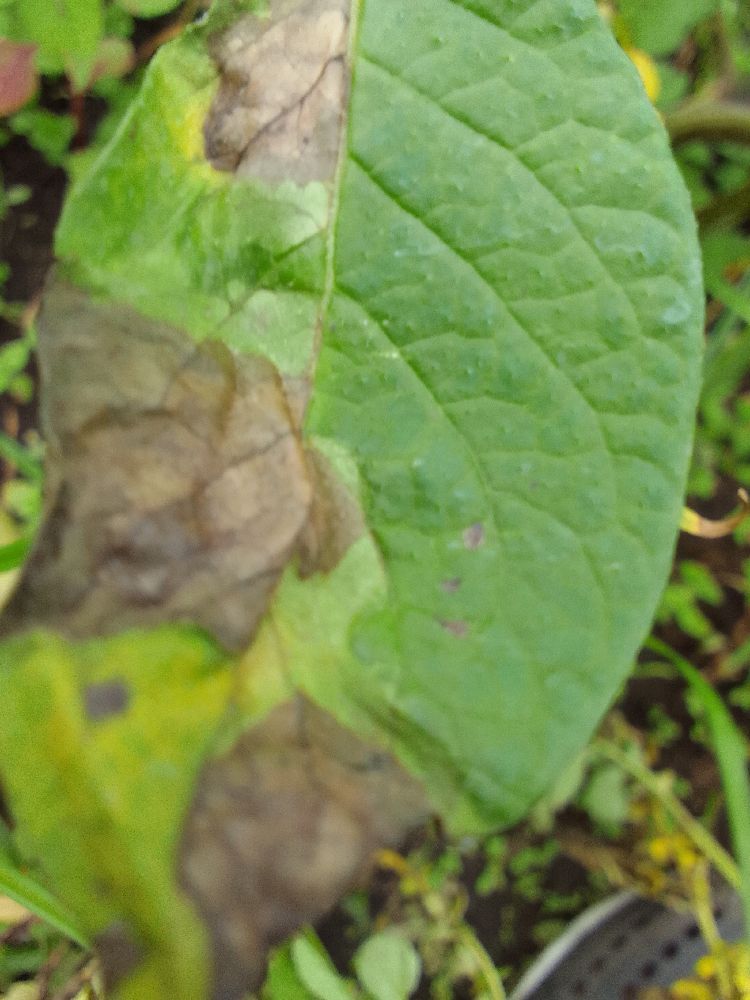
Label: Late blight